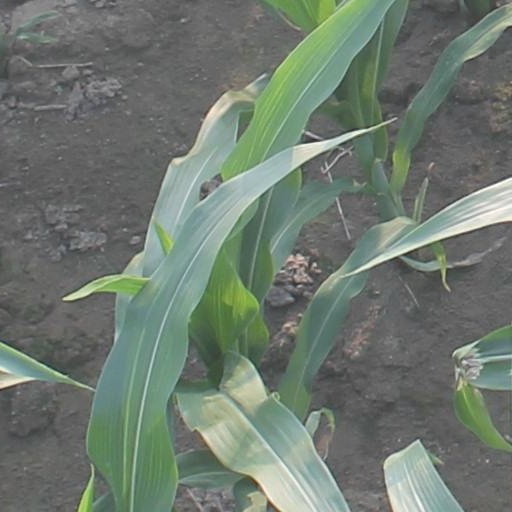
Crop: maize; corn